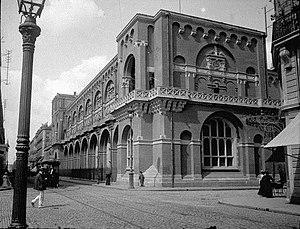
Musée des Augustins, au carrefour des rues de Metz et d'Alsace-Lorraine. Juillet 1905. Vue du bâtiment faisant angle prise au carrefour des deux voies. Aile Darcy du musée
Toulouse, est une commune du Sud-Ouest de la France. Capitale au Vᵉ siècle du royaume wisigoth, une des capitales du royaume d'Aquitaine, capitale du comté de Toulouse fondé en 852 par Raimond Iᵉʳ et capitale historique du Languedoc, elle est aujourd'hui le chef-lieu de la région d'Occitanie, du département de la Haute-Garonne, et le siège de Toulouse Métropole. Elle était également le chef-lieu de l'ancienne région Midi-Pyrénées jusqu'à sa disparition au 1ᵉʳ janvier 2016.